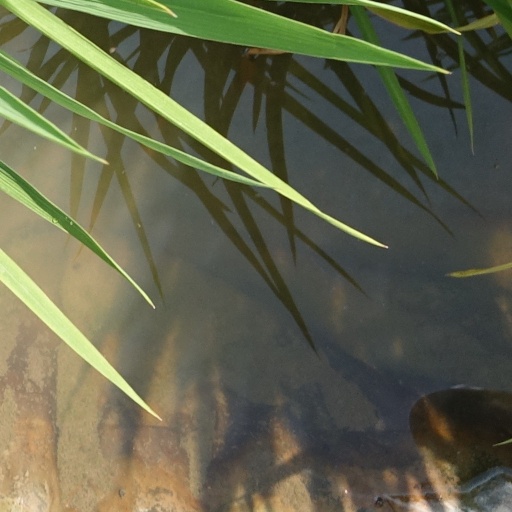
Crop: rice